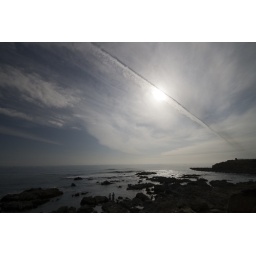
Strange cloud formation -- litteraly flowing through the sky like a river in relation to the other clouds out there.